Execution by firing squad

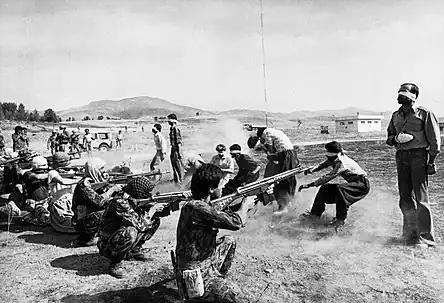
Firing squad of Iranian Government executing Kurd prisoners (27 August 1979)

Execution by firing squad is a specific practice that is distinct from other forms of execution by firearms, such as an execution by shot(s) to the back of the head or neck. However, the single shot to the brain by the squad's officer with a pistol at point blank (coup de grâce) is sometimes incorporated in a firing squad execution, particularly if the initial volley turns out not to be immediately fatal. Before the introduction of firearms, bows or crossbows were often used—Saint Sebastian is usually depicted as executed by a squad of Roman auxiliary archers in around AD 288; King Edmund the Martyr of East Anglia, by some accounts, was tied to a tree and executed by Viking archers on 20 November 869 or 870.